American Adobo

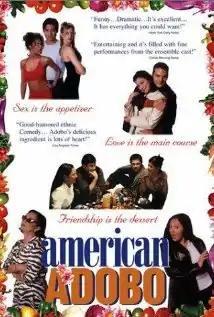
Theatrical poster

American Adobo is a 2002 Filipino romantic comedy film directed by Laurice Guillen. The film stars Cherry Pie Picache, Traci Ann Wolfe, Christopher de Leon, Dina Bonnevie, Ricky Davao, Paolo Montalban, Randy Becker, and Sandy Andolong. Written by Vincent Nebrida, it tells the story of five Filipino-American friends living in New York City dealing with love, sex, friendship, careers, and cultural identity. The title was derived from adobo, a very popular, famous and national dish in the Philippines. The film was released on January 16, 2002 in the Philippines and January 25, 2002 in the United States.